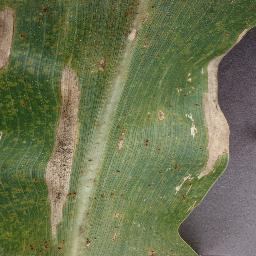
Label: Corn_(Maize)___Northern_Leaf_Blight